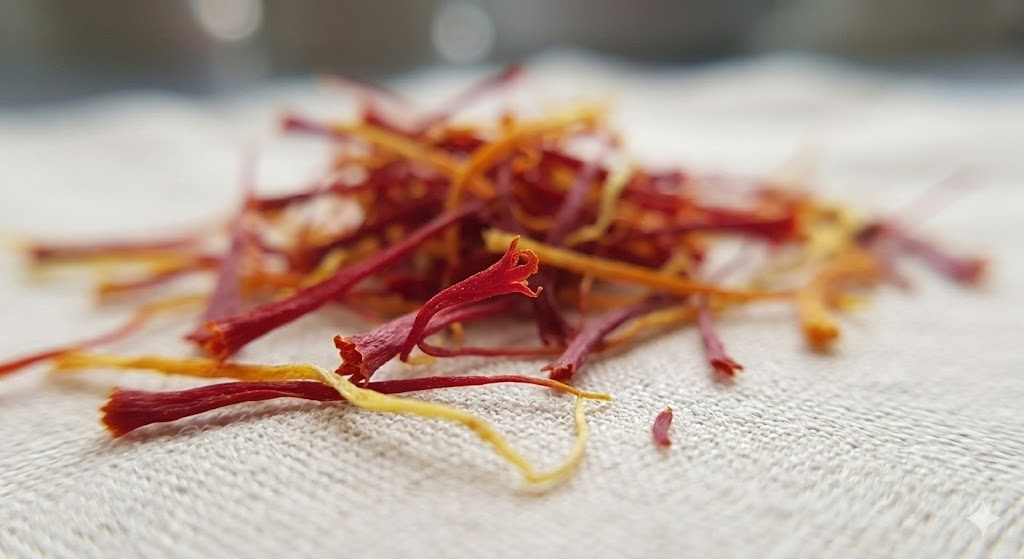
Saffron quality class: lacha